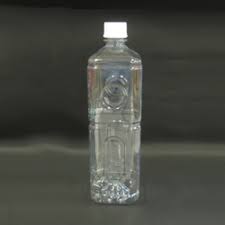
Waste category: plastic